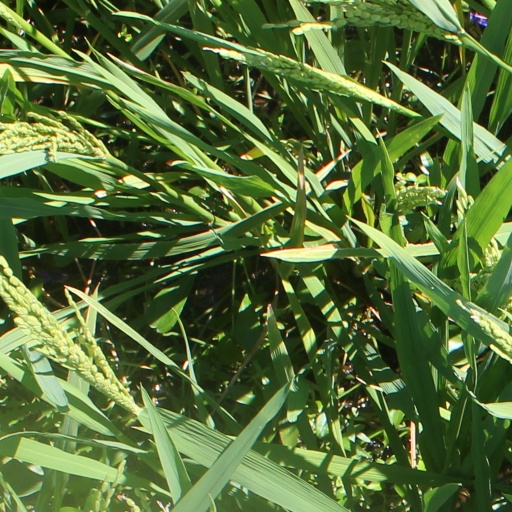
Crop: rice